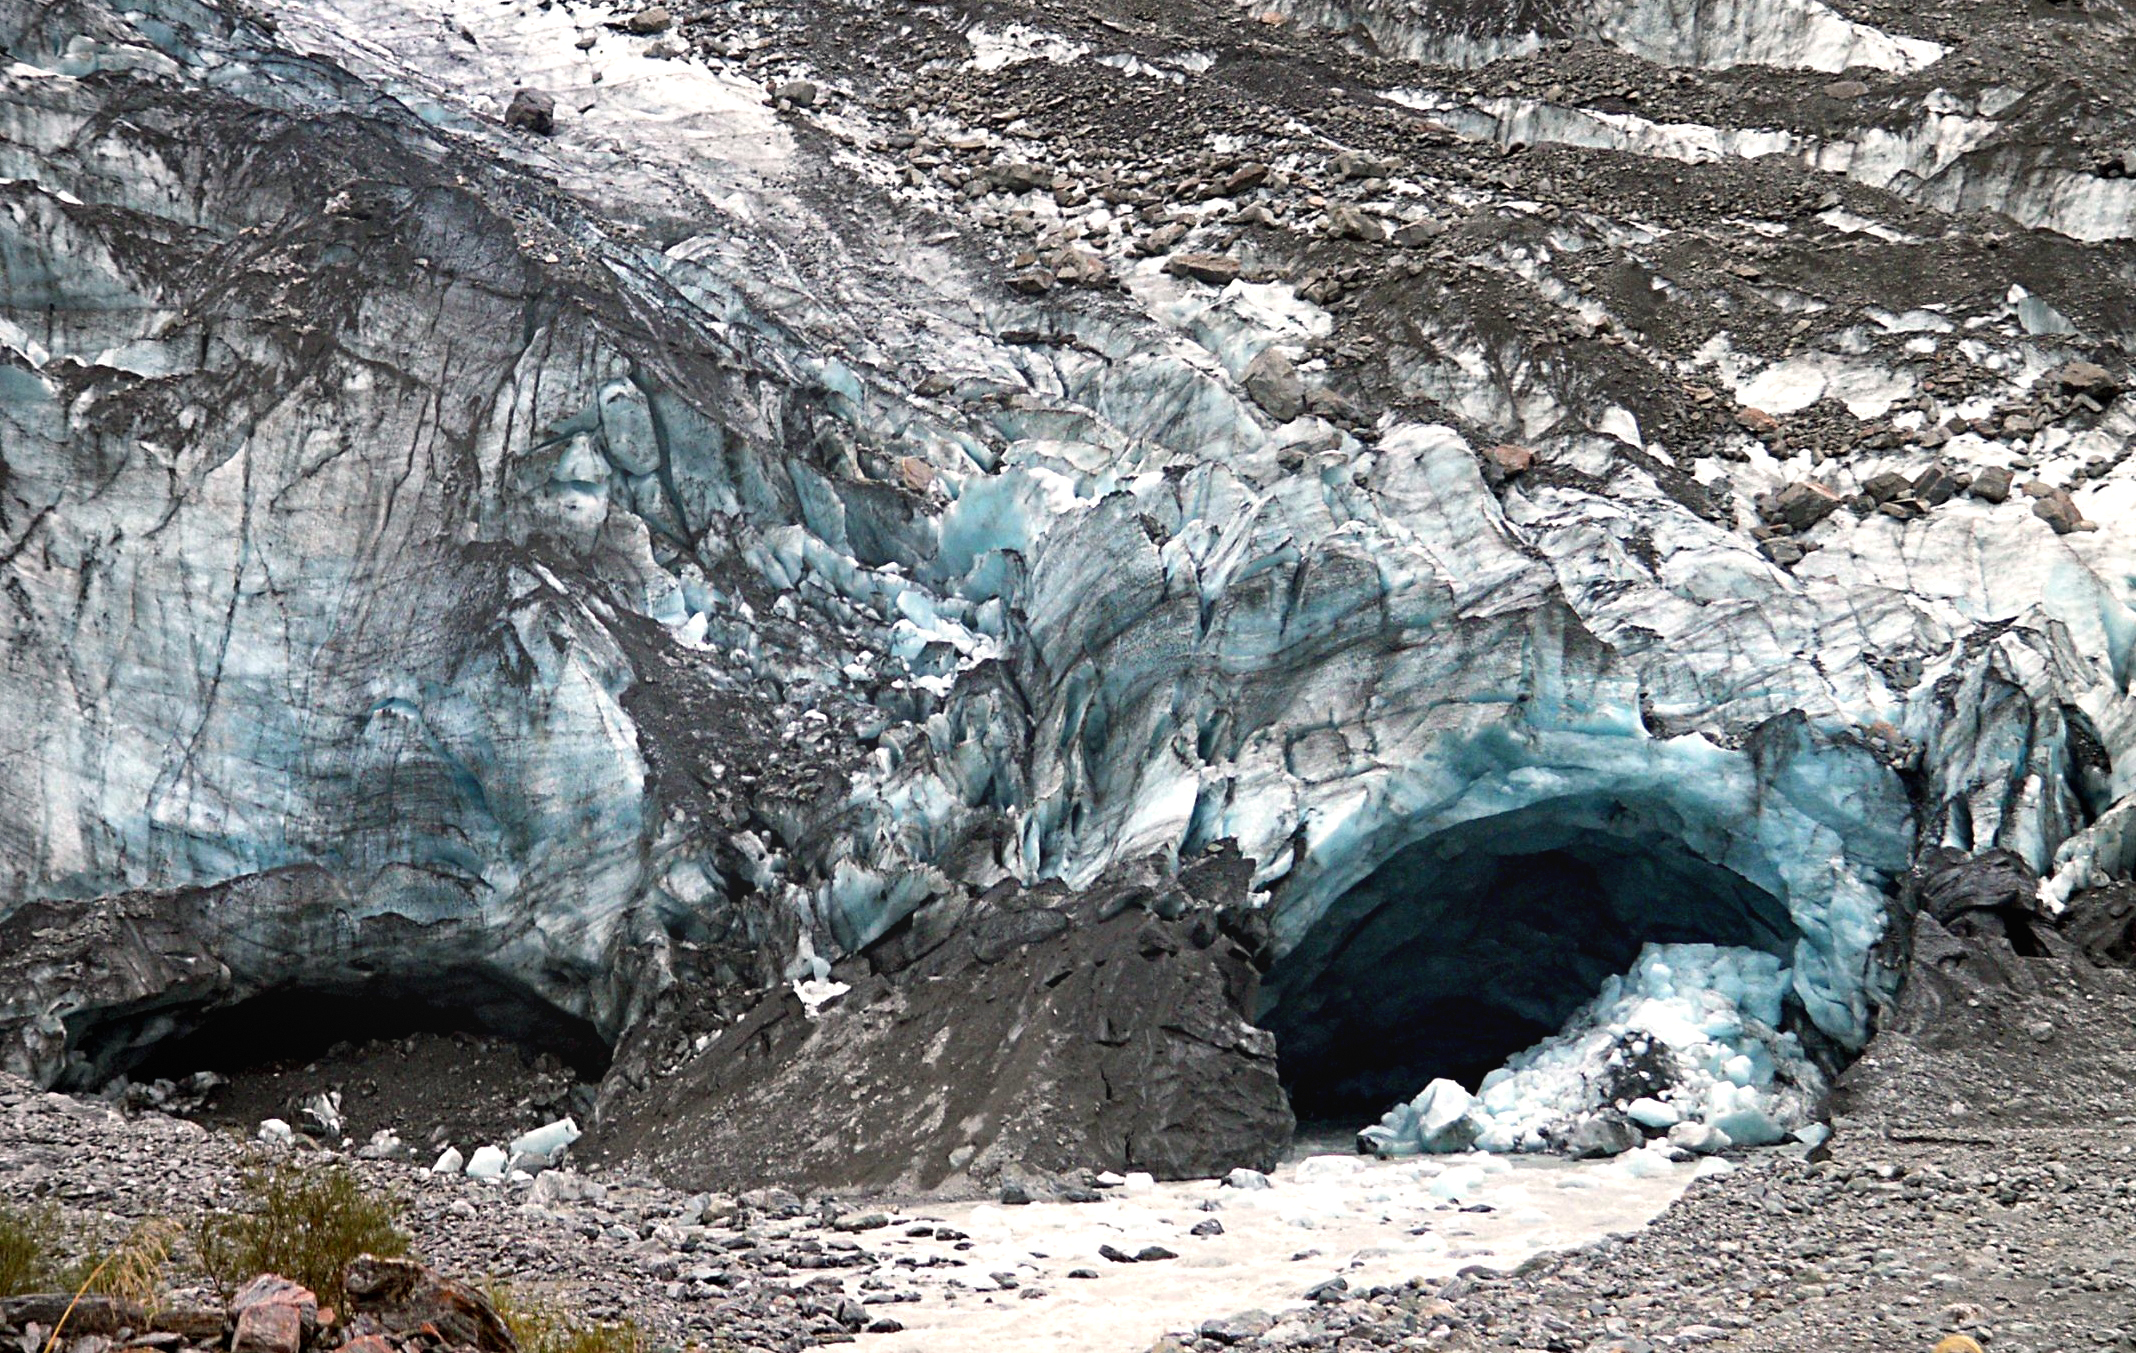
formation, ice, cave, glacier, nationalpark, publicdomain, geology, westlandnationalpark, waterforms, foxglacier, moraine, landform, geographical feature, glacial landform, geological phenomenon